Guilherme Weber

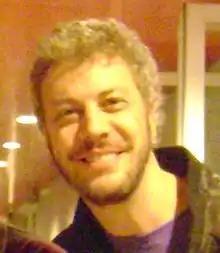
Guilherme in São Paulo

Guilherme Weber (born May 6, 1972) is a Brazilian actor, director and author.